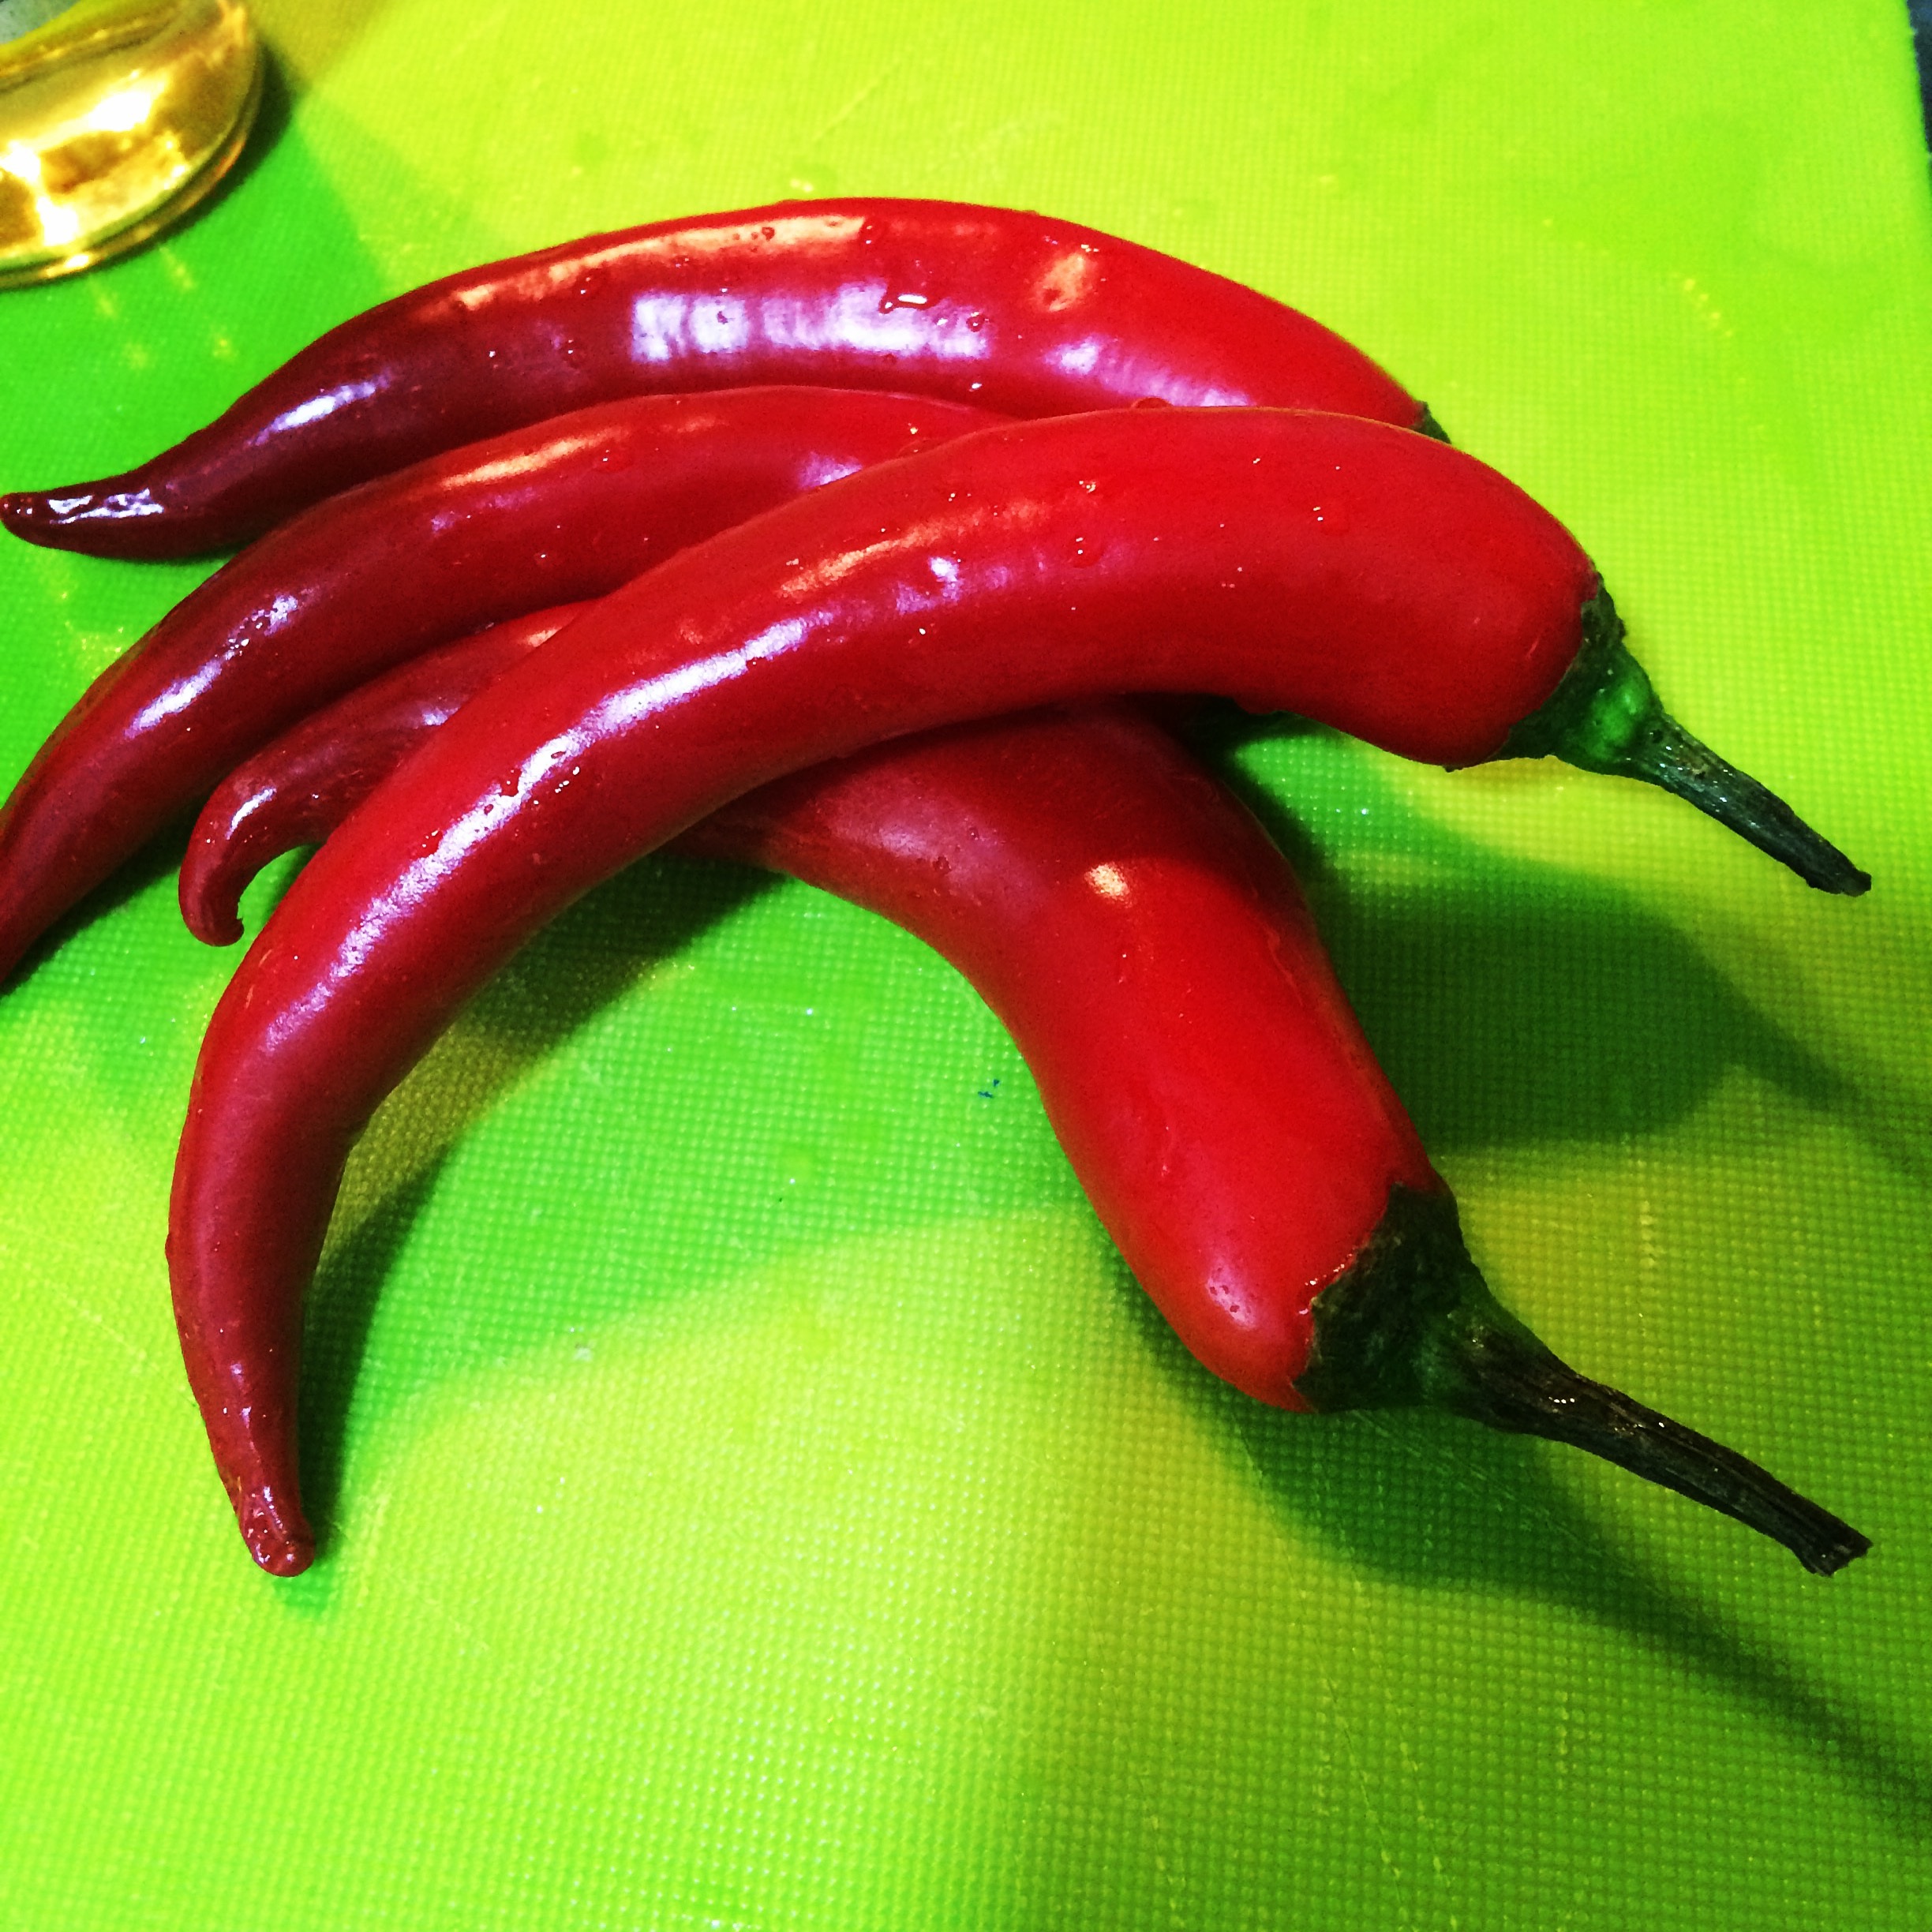
iphone, plant, fruit, flower, food, red, produce, vegetable, kitchen, mexico, peppers, bell pepper, capsicum, flowering plant, chili pepper, chilli peppers, cayenne pepper, land plant, bird's eye chili, serrano pepper, peperoncini, bell peppers and chili peppers, pimiento